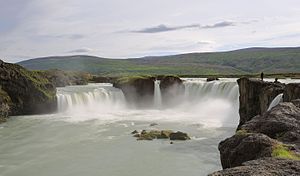
Goðafoss
Goðafoss
Goðafoss er et af elven Skjálfandafljóts mange vandfald, det falder 12 meter over en bredde på omkring 30 meter. Det ligger i det nordlige Island, under 20 km øst for Akureyri. Vandfaldet ligger ved nationalvej 1 i Þingeyjarsveit. Det er ca. 12 meter højt og et af Islands store turistattraktioner.